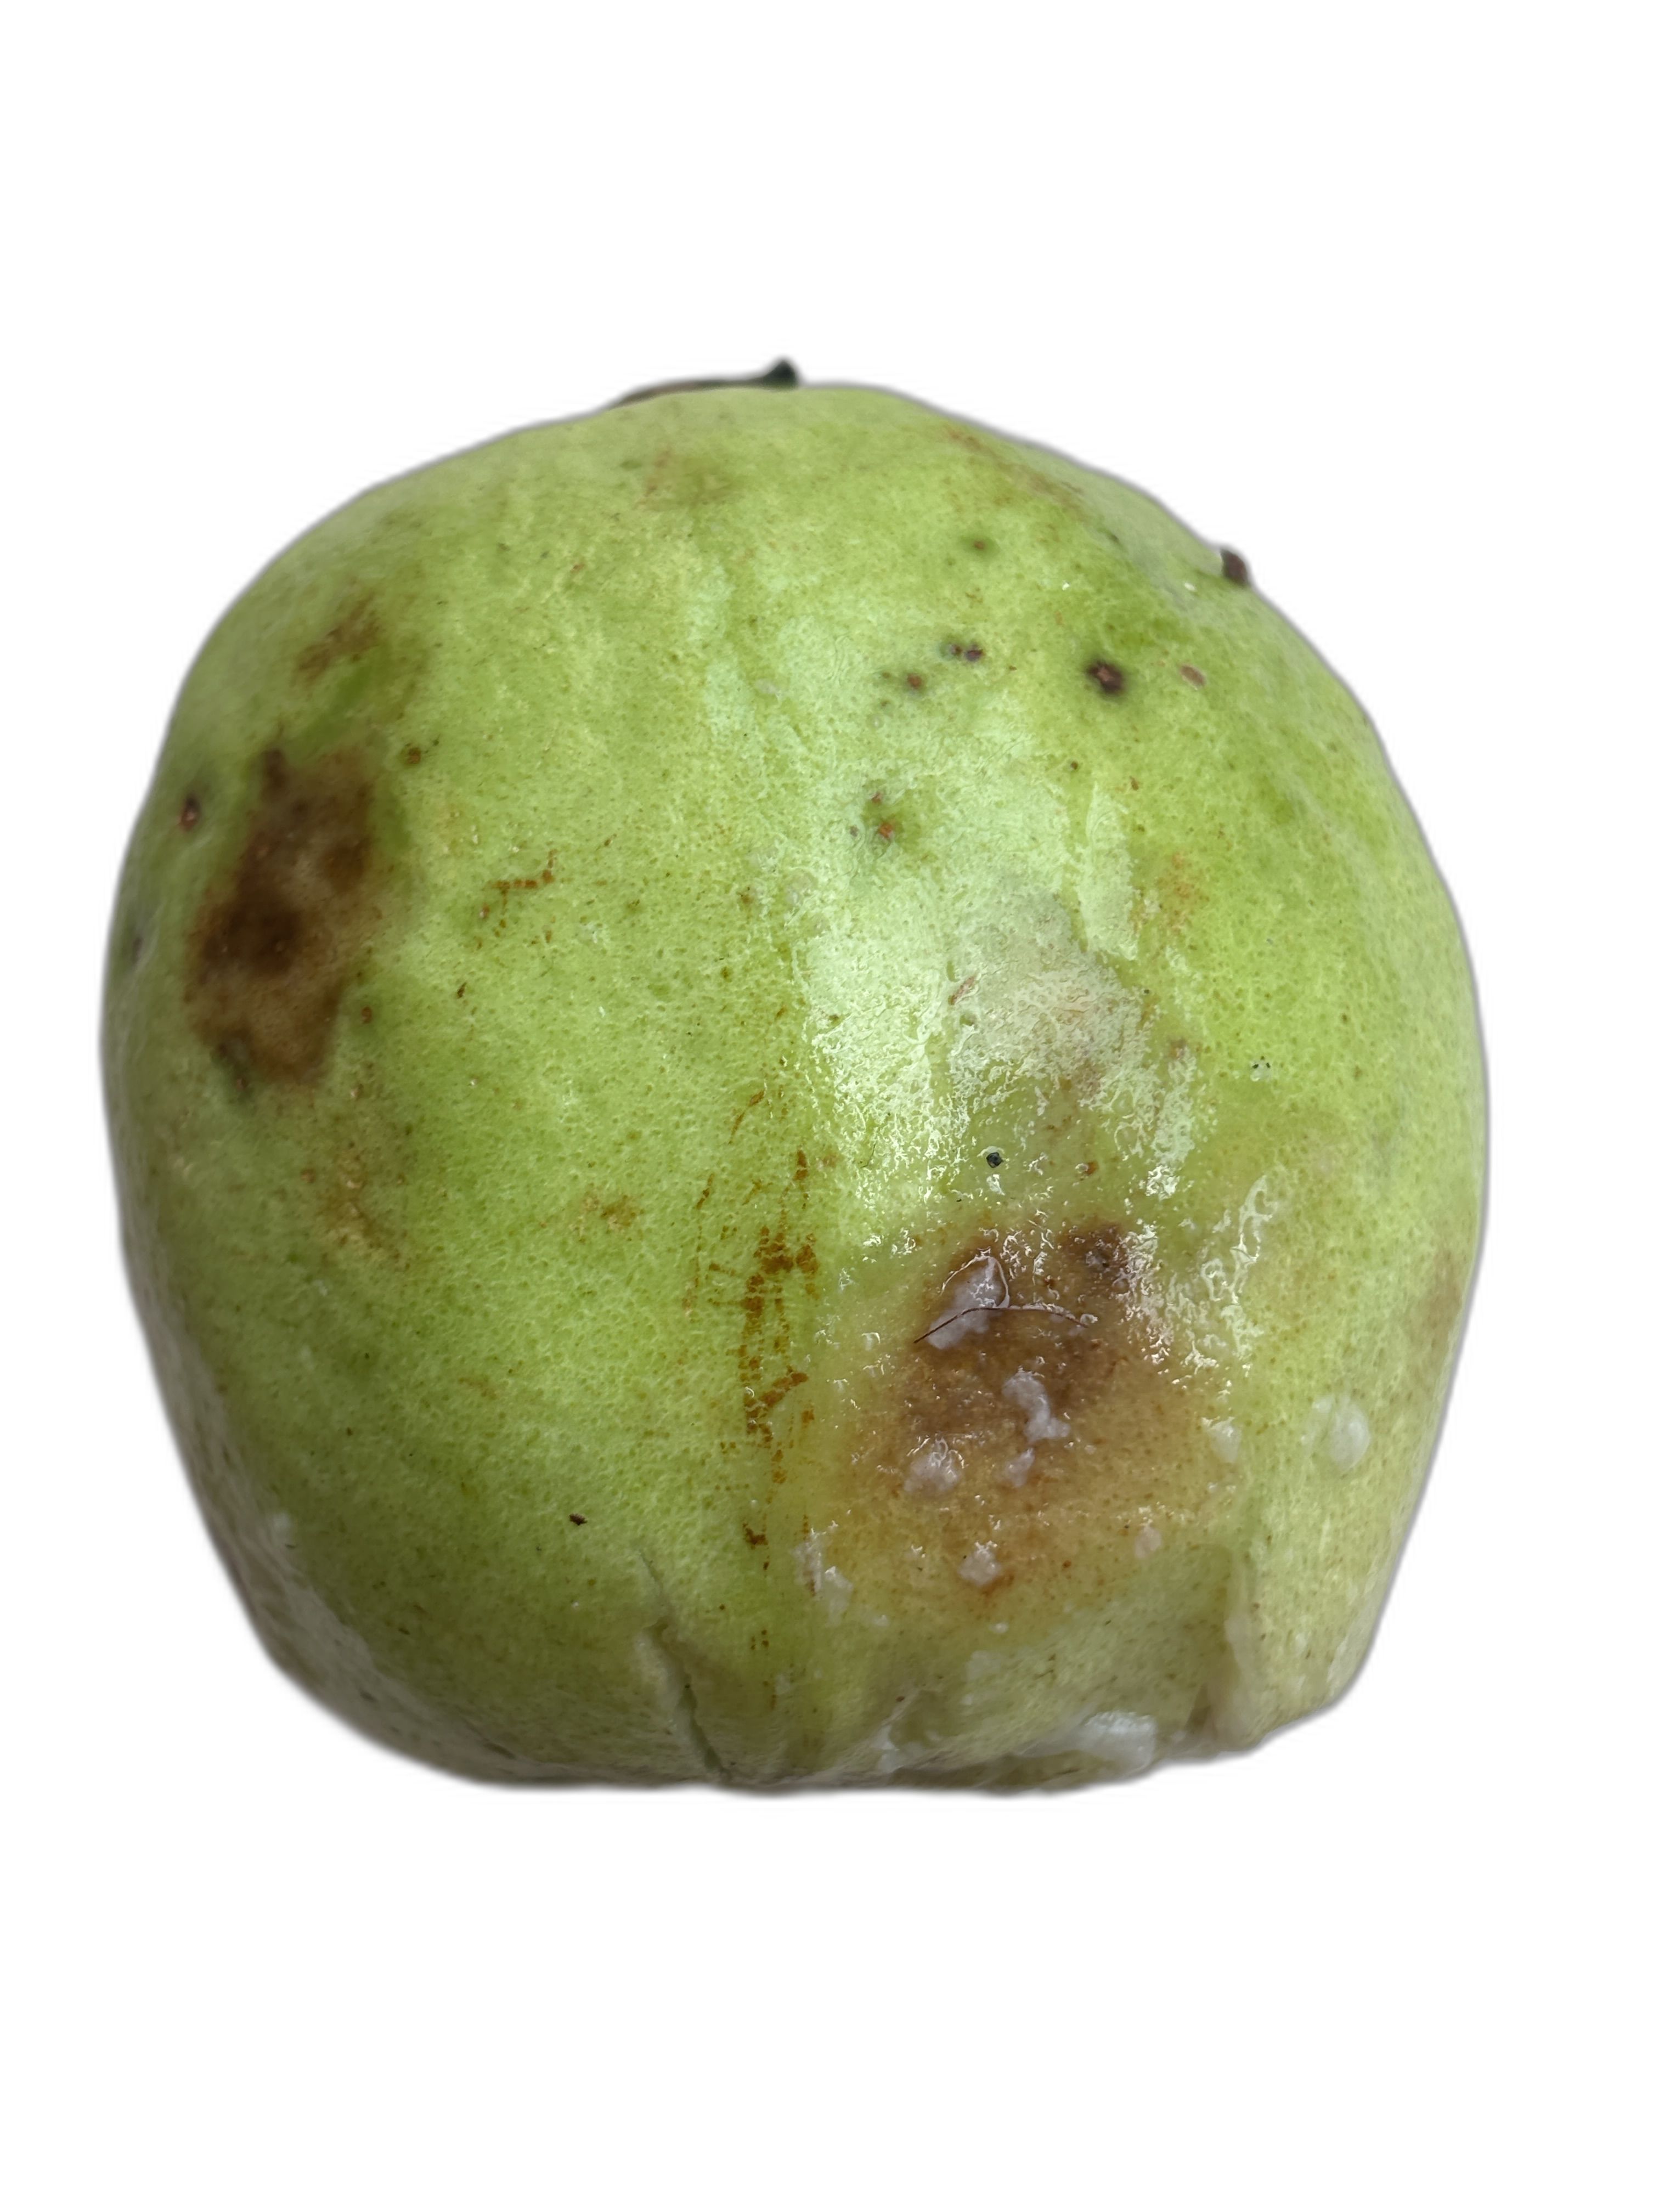
Plant part: fruit
Disease: Styler end root